Carl Gustaf Lewenhaupt

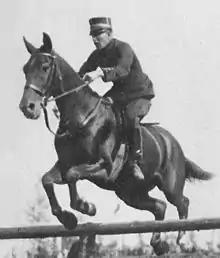
Lewenhaupt in the 1920s

Carl Gustaf Moritz Thure Lewenhaupt (7 January 1884 – 11 May 1935) was a Swedish equestrian who competed in the 1920 and 1924 Summer Olympics. In 1920 he won a bronze medal in the individual jumping event. In 1924 he was a non-scoring member of the Swedish team that won a silver medal in team three-day eventing; he failed to finish his individual routine.